Dive!!

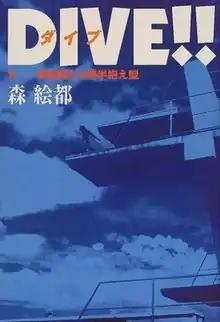
Cover of the first novel published by Kodansha

Dive! (stylized as DIVE!!) is a Japanese novel series written by Eto Mori and published in four volumes by Kodansha between August 2000 and August 2002. A manga adaptation, in collaboration with Masahiro Ikeno, was serialized in Shogakukan's "Weekly Shōnen Sunday" between June 2007 and June 2008. A live-action film premiered in June 2008. Another manga adaptation, in collaboration with Ruzuru Akashiba, was serialized in Kadokawa Shoten's "Young Ace" between June 2017 and August 2018. An anime television series by Zero-G aired on Fuji TV's Noitamina programming block from July to September 2017.